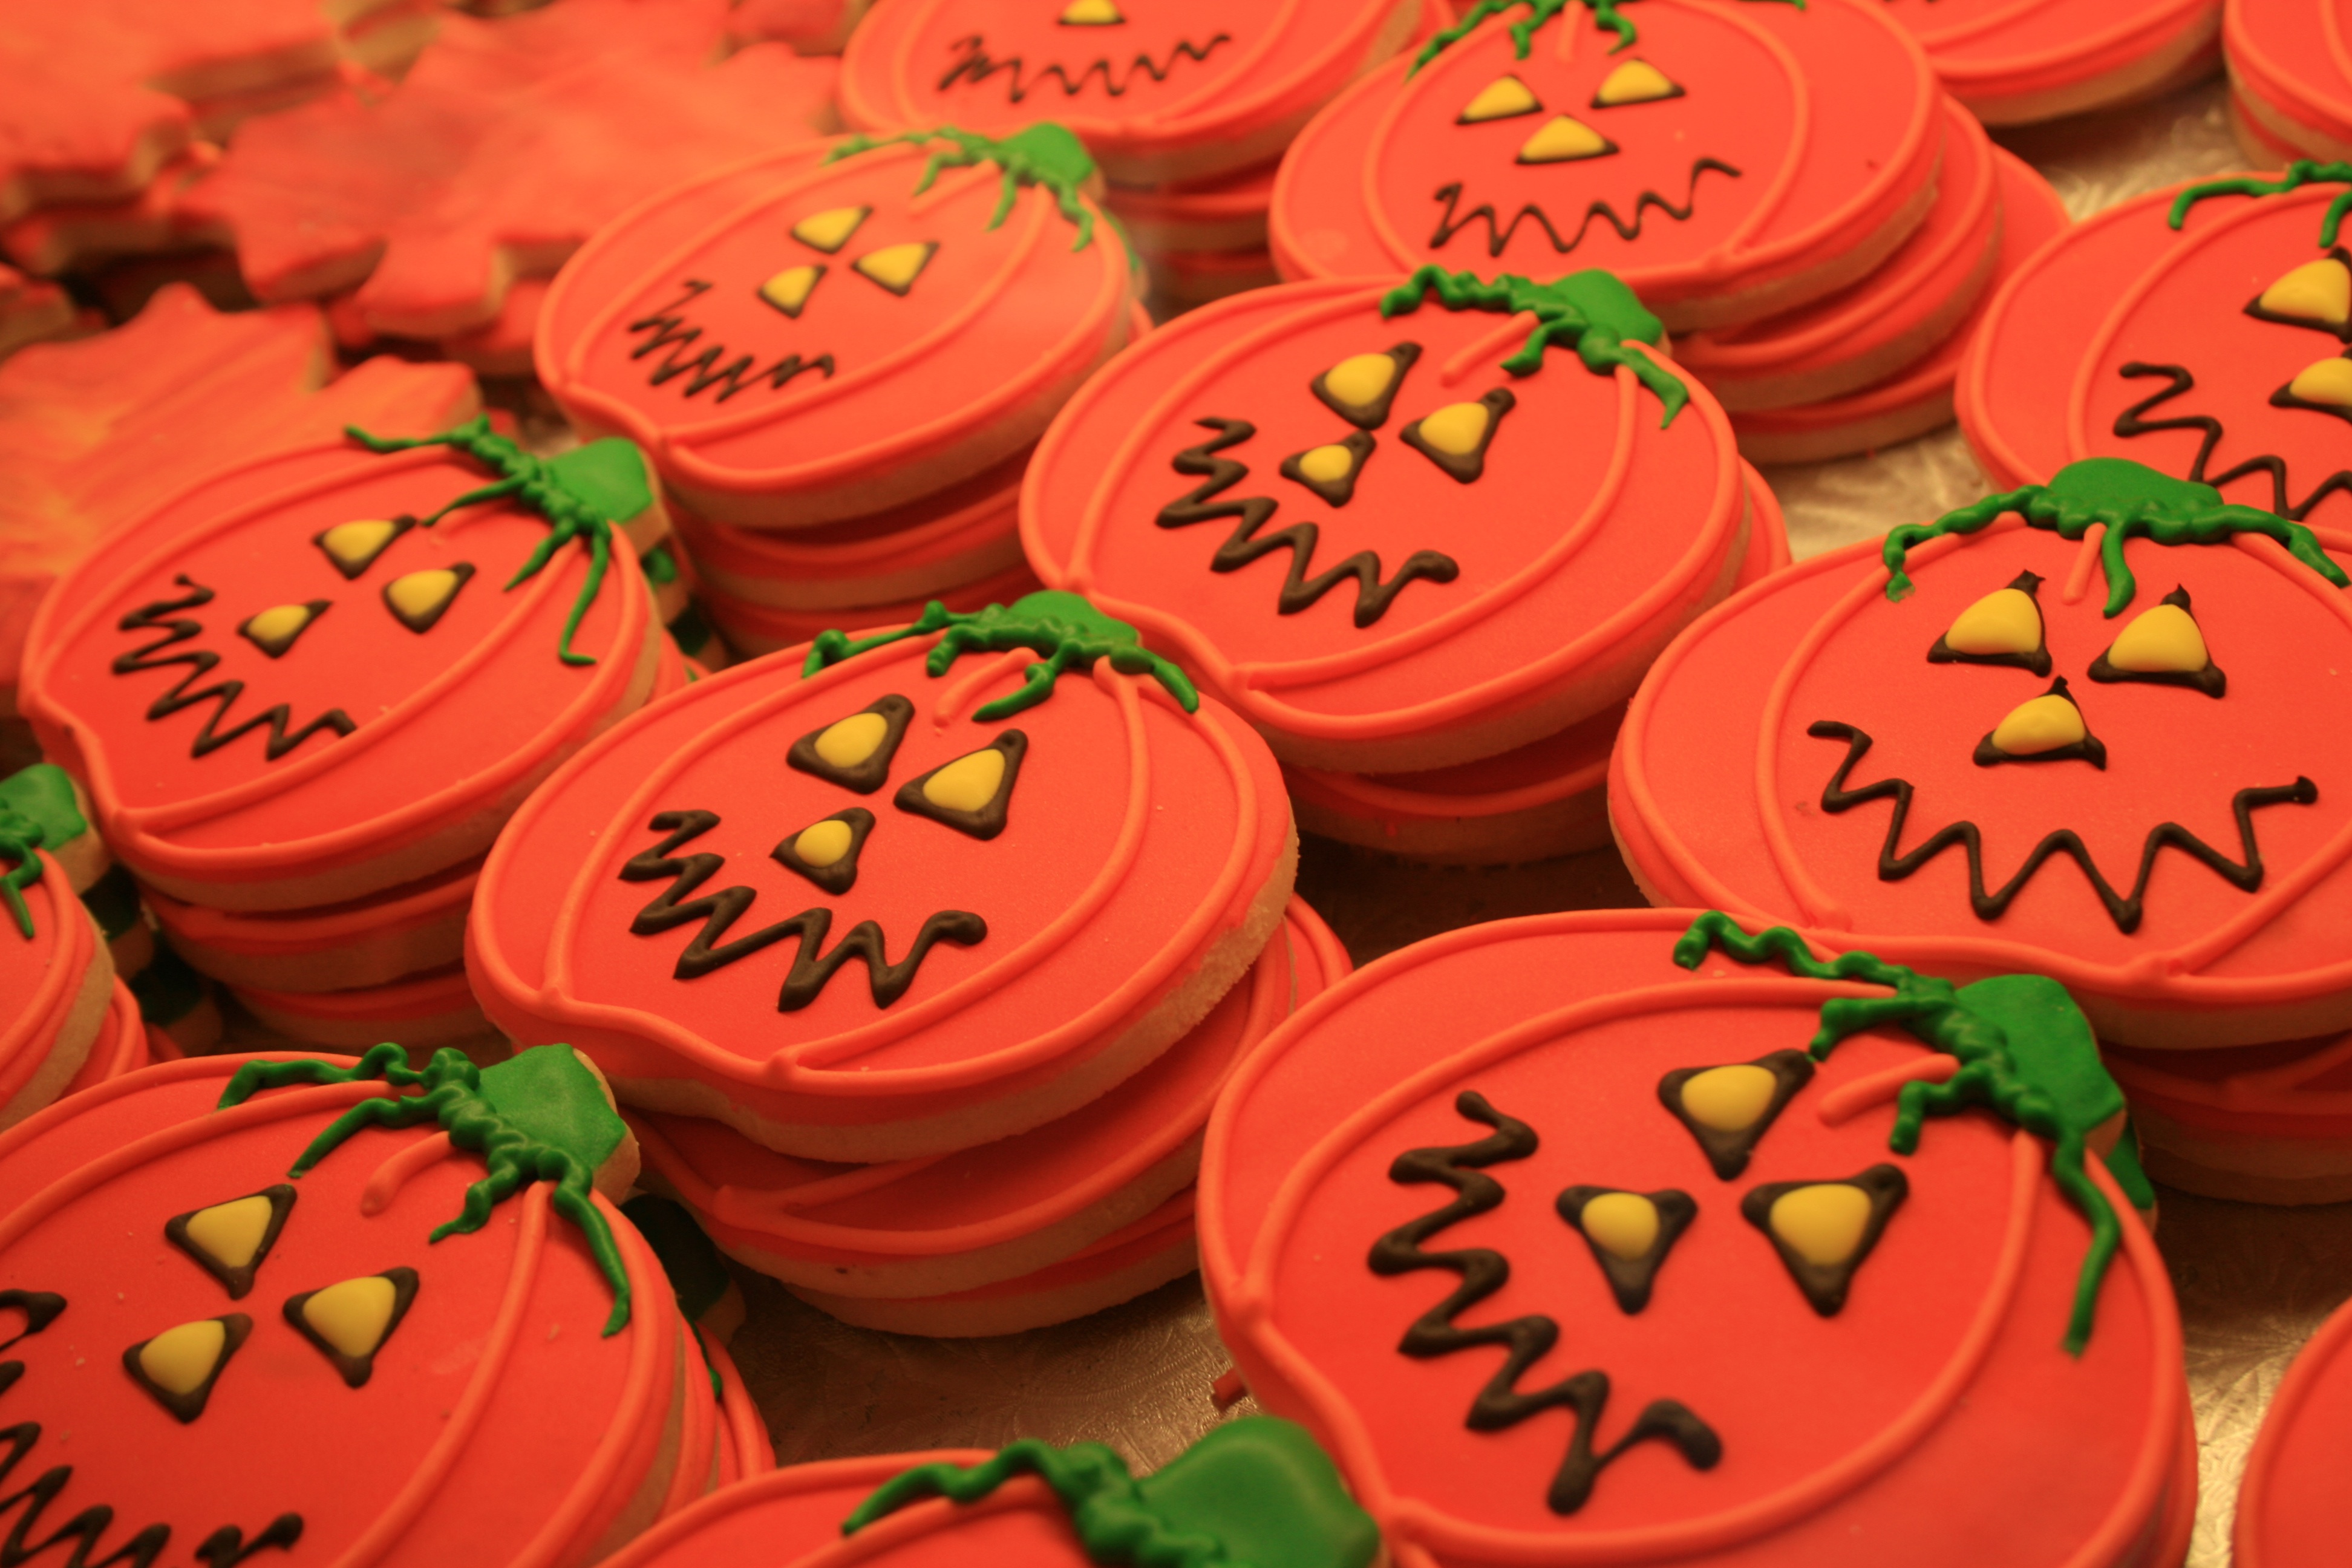
flower, food, red, pumpkin, halloween, cupcake, dessert, cake, cookies, icing, canada, sweetness, valentine's day, halloween pumpkins, autumn feeling, cake decorating